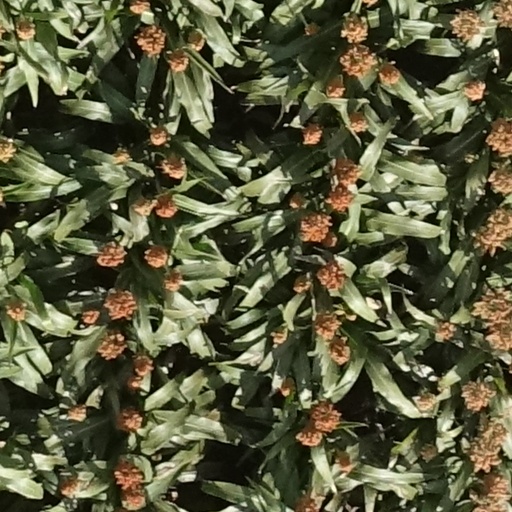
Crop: sorghum